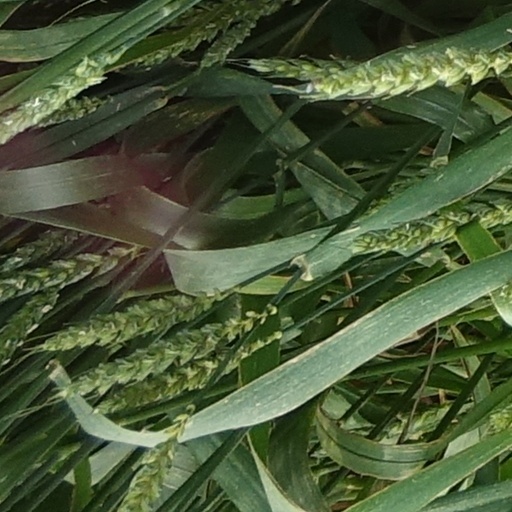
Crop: wheat